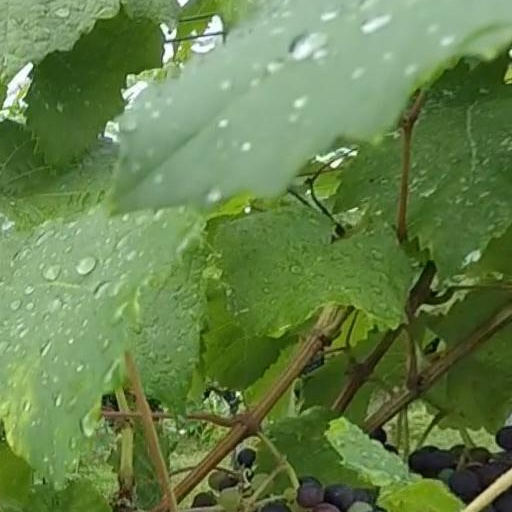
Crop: grape